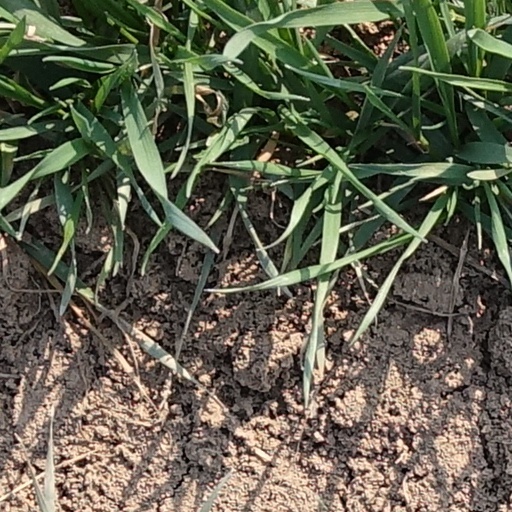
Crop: wheat